John F. Boynton

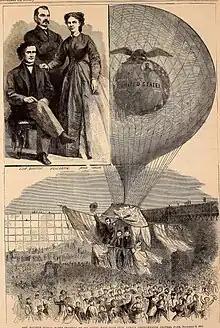
In 1865 Boynton remarried Mary West Jenkins. The balloon bridal party started on its aerial tour from Prof. Lowe's Amphitheater, Central Park, on November 8, Harper's Weekly

In 1869, Boynton was the first geologist to examine the Cardiff Giant after it was unearthed near Cardiff, New York. Boynton declared that the giant could not be a fossilized man, but hypothesized that it was a statue that was carved by a French Jesuit in the 16th or 17th century in order to impress the local Native Americans. The giant was later determined to be a hoax.